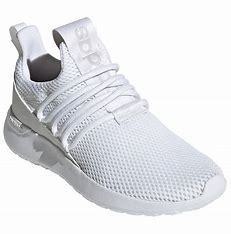
Brand: Adidas
Model: Lite Racer Adapt 3